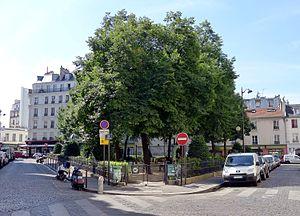
Square Gaston-Baty - Paris XIV
Le square Gaston-Baty est un square du 14ᵉ arrondissement de Paris dans le quartier du Montparnasse.